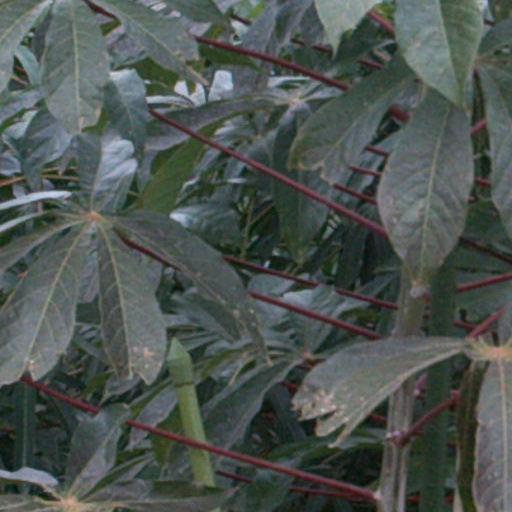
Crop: cassava